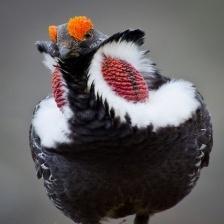
Species: BLUE GROUSE
Scientific name: DENDRAGAPUS OBSCURUS
ImageNet parent category: black_grouse